Zhongwei-Tongxin fault

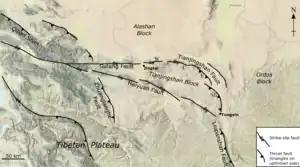
Map of TianJingshan Fault and related structures

The fault zone extends for about 240 km from just north of Jingtai in the west to near Tongxin in the east. Four main segments have been recognised, the western, central, eastern and southeastern. The western and central segments have mainly sinistral strike-slip motion, accommodating movement between the Tiangjingshan Block (TJSB) and the Alashan Block to the north. The eastern and southeastern segments are mainly thrust faults in type, accommodating shortening between the TJSB and the Ordos Block to the east.